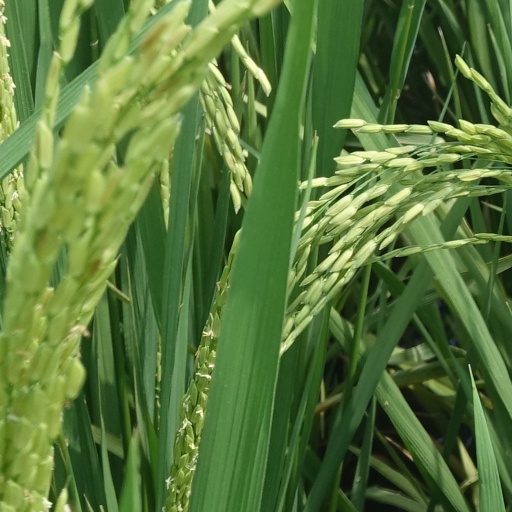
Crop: rice